38th Bombardment Group

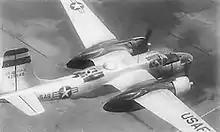
Douglas B-26C Invader of the 822nd Bomb Squadron

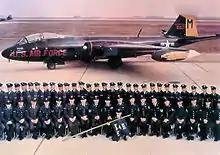
Members of the 822d Bombardment Squadron posing in front of their new Martin B-57B 52-1577 at Laon-Couvron AB, France in 1955.

On 18 September 1947 the 38th Bomb Group became part of the independent United States Air Force. Both the 71st and 405th Squadrons were subsequently re-equipped with B-26C Invader and TB-25 Mitchell aircraft, resuming surveillance and training missions. Under the reorganization of the Air Force wing plan, it was made the combat component of the newly activated 38th Bombardment Wing (Light) on 18 August 1948. It assisted in the air defense of Japan and participated in tactical exercises from August 1948 – March 1949. The 38th Bombardment Group was inactivated in the Far East on 1 April 1949.